Capital Indoor Stadium

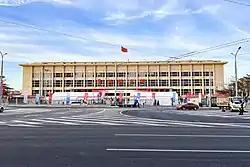
The arena during the 2022 Winter Olympics

The Capital Indoor Stadium is an indoor arena in 56 Zhongguancun South Street, Beijing, China that was built in 1968. It hosted matches between national table tennis teams of China and the United States in 1971; these matches were part of the exchange program known as "ping pong diplomacy".